Dicyrtomina

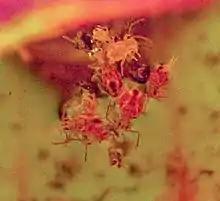
"Dicyrtomina minuta" inside a pitcher plant

Dicyrtomina is a genus of globular springtails in the family Dicyrtomidae..